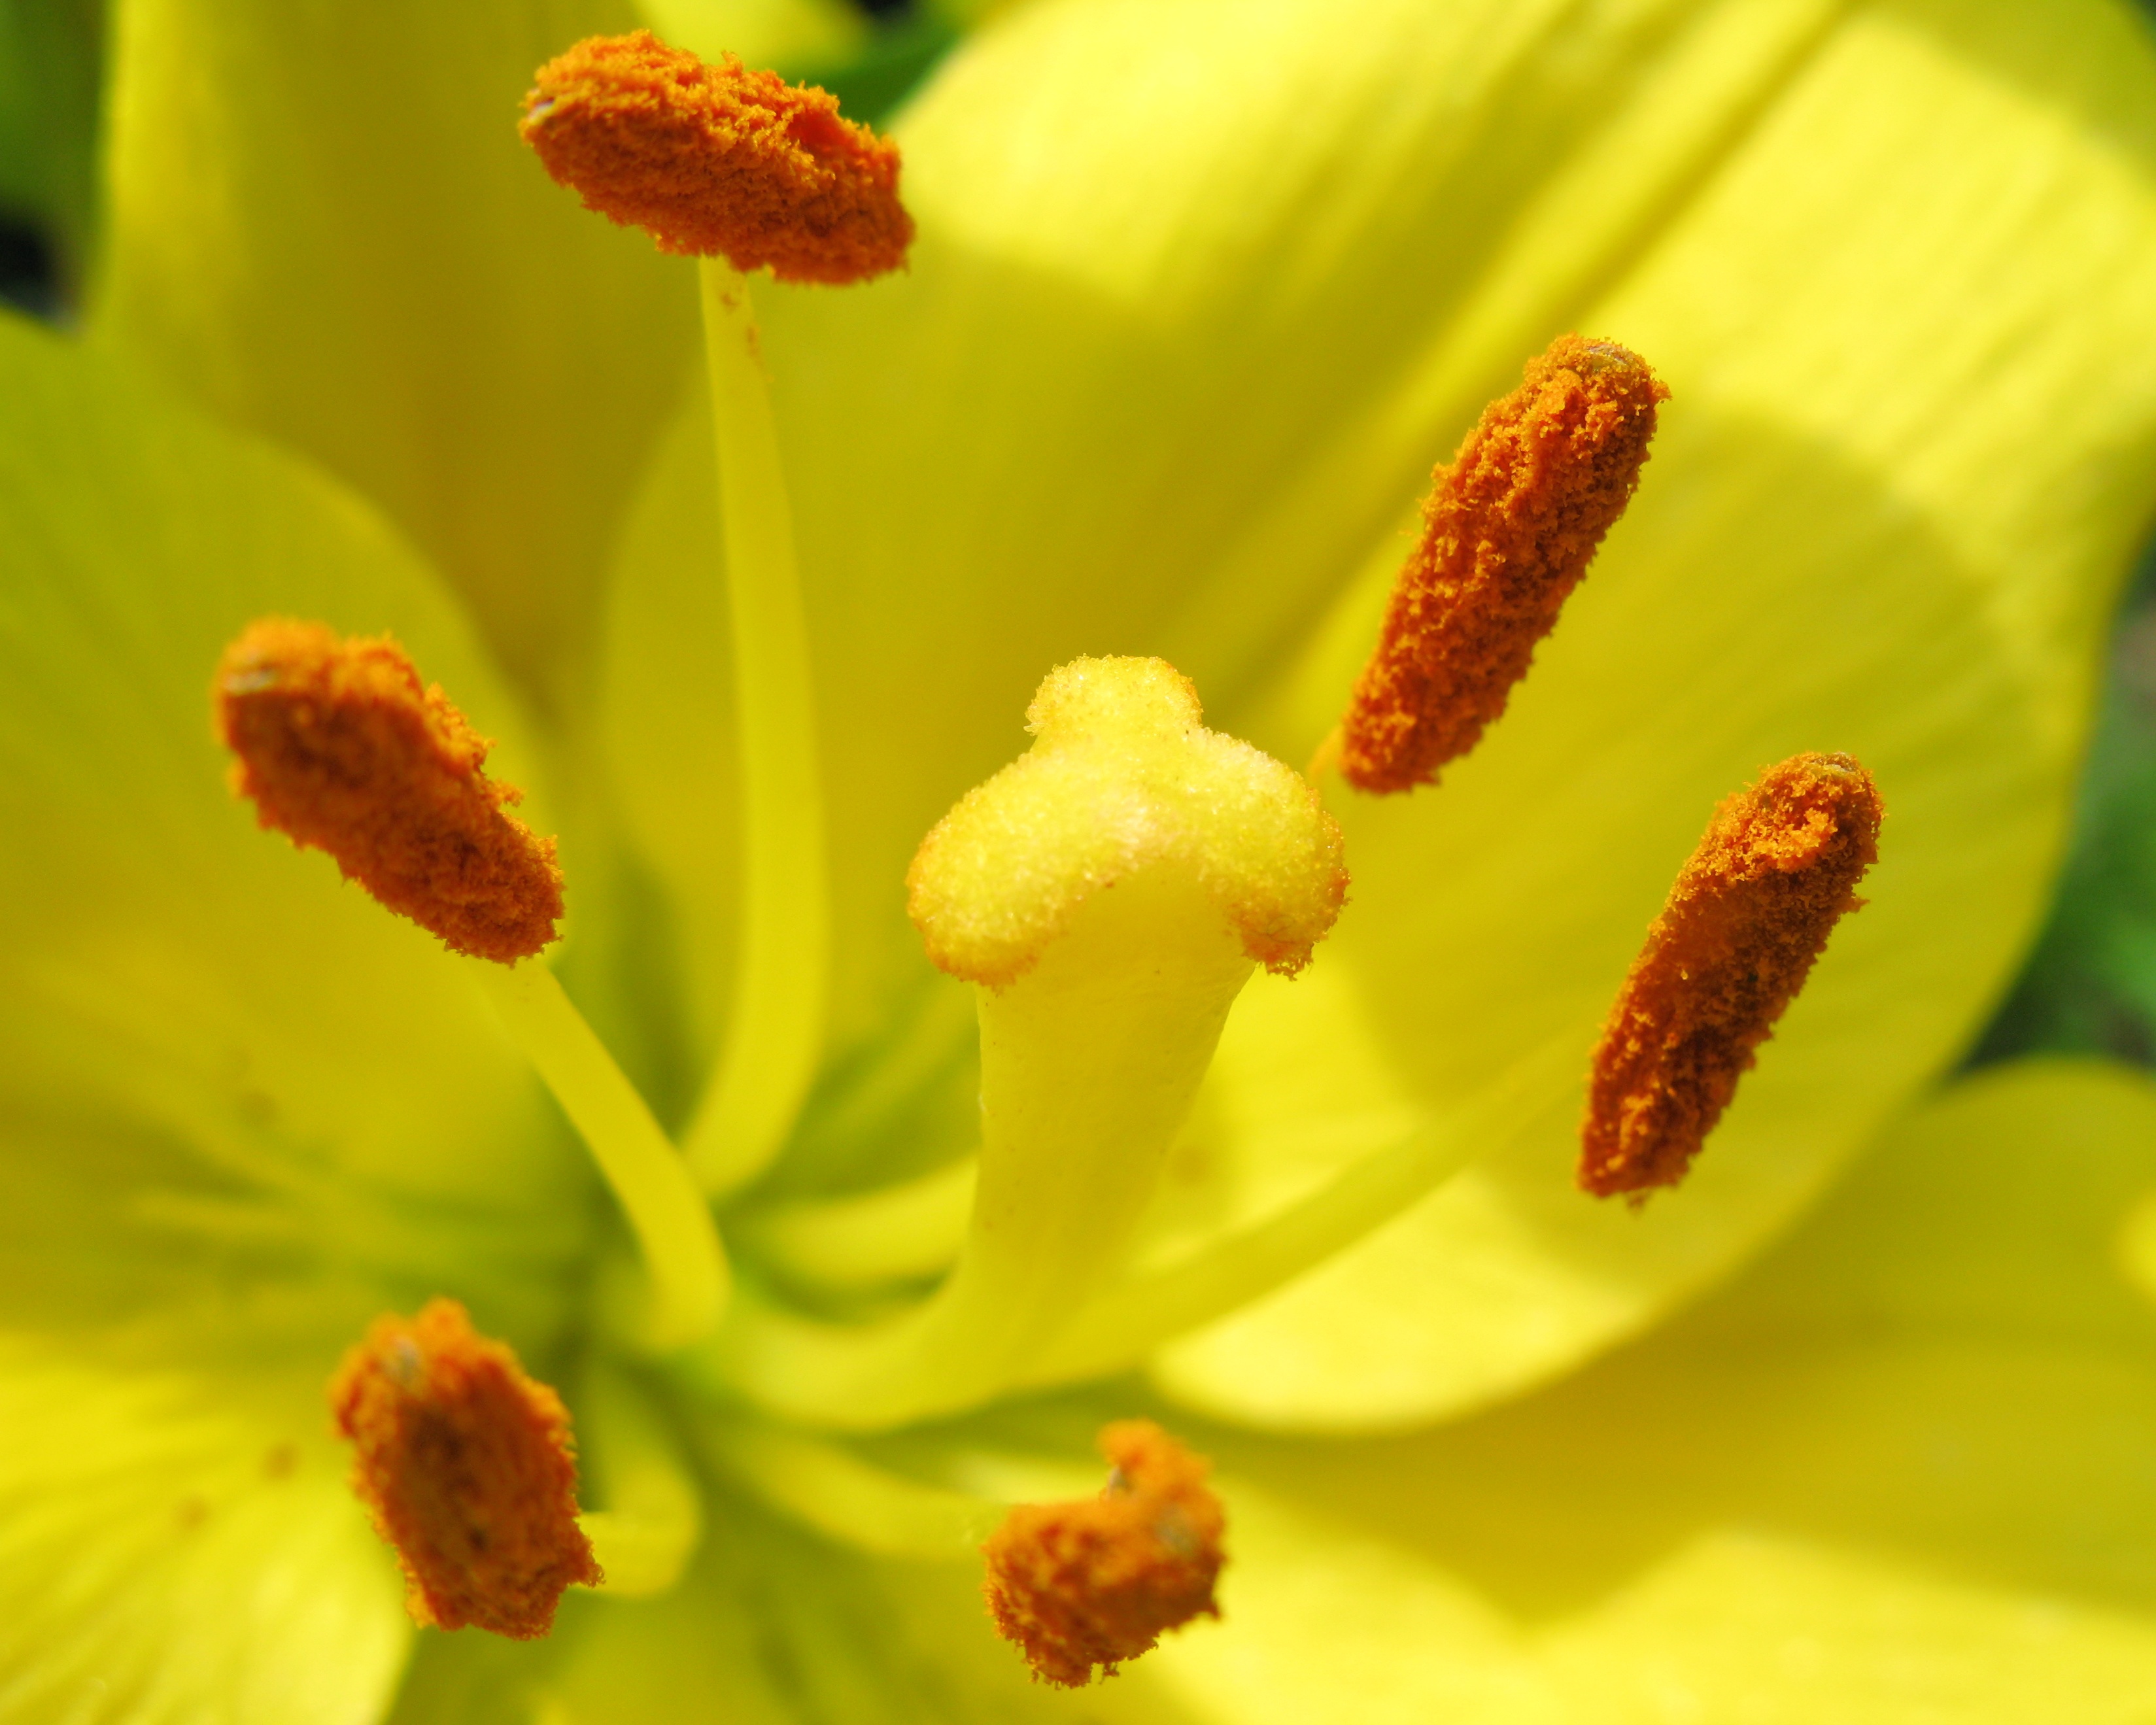
plant, photography, leaf, flower, petal, pollen, high, botany, yellow, flora, wildflower, close up, hires, lily, nectar, hi, res, lilium, g7, macro photography, flowering plant, plant stem, land plant